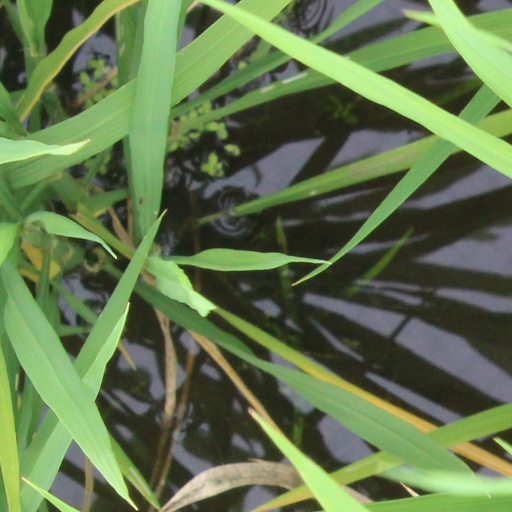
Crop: rice